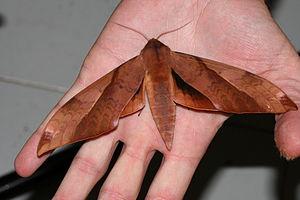
Clanis undulosa est une espèce d'insectes lépidoptères de la famille des Sphingidae, de la sous-famille des Sphinginae, de la tribu des Sphingini et du genre Clanis.